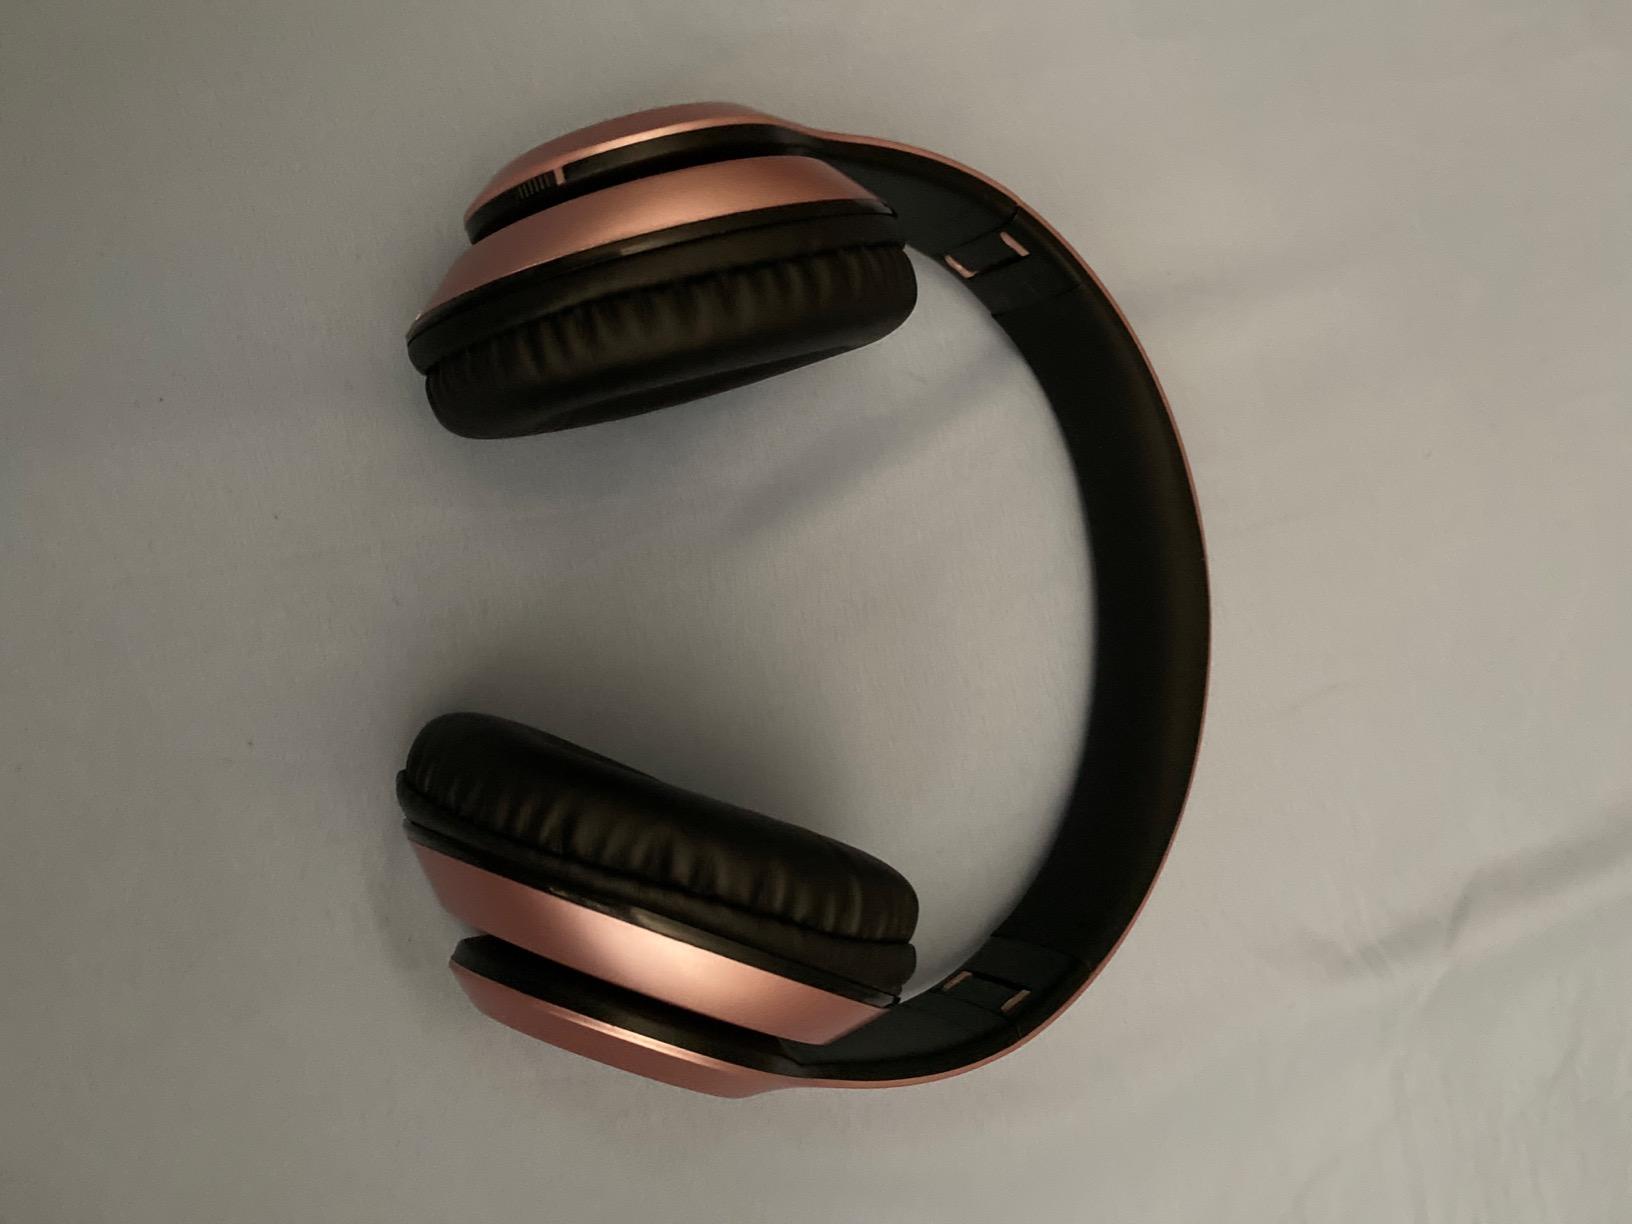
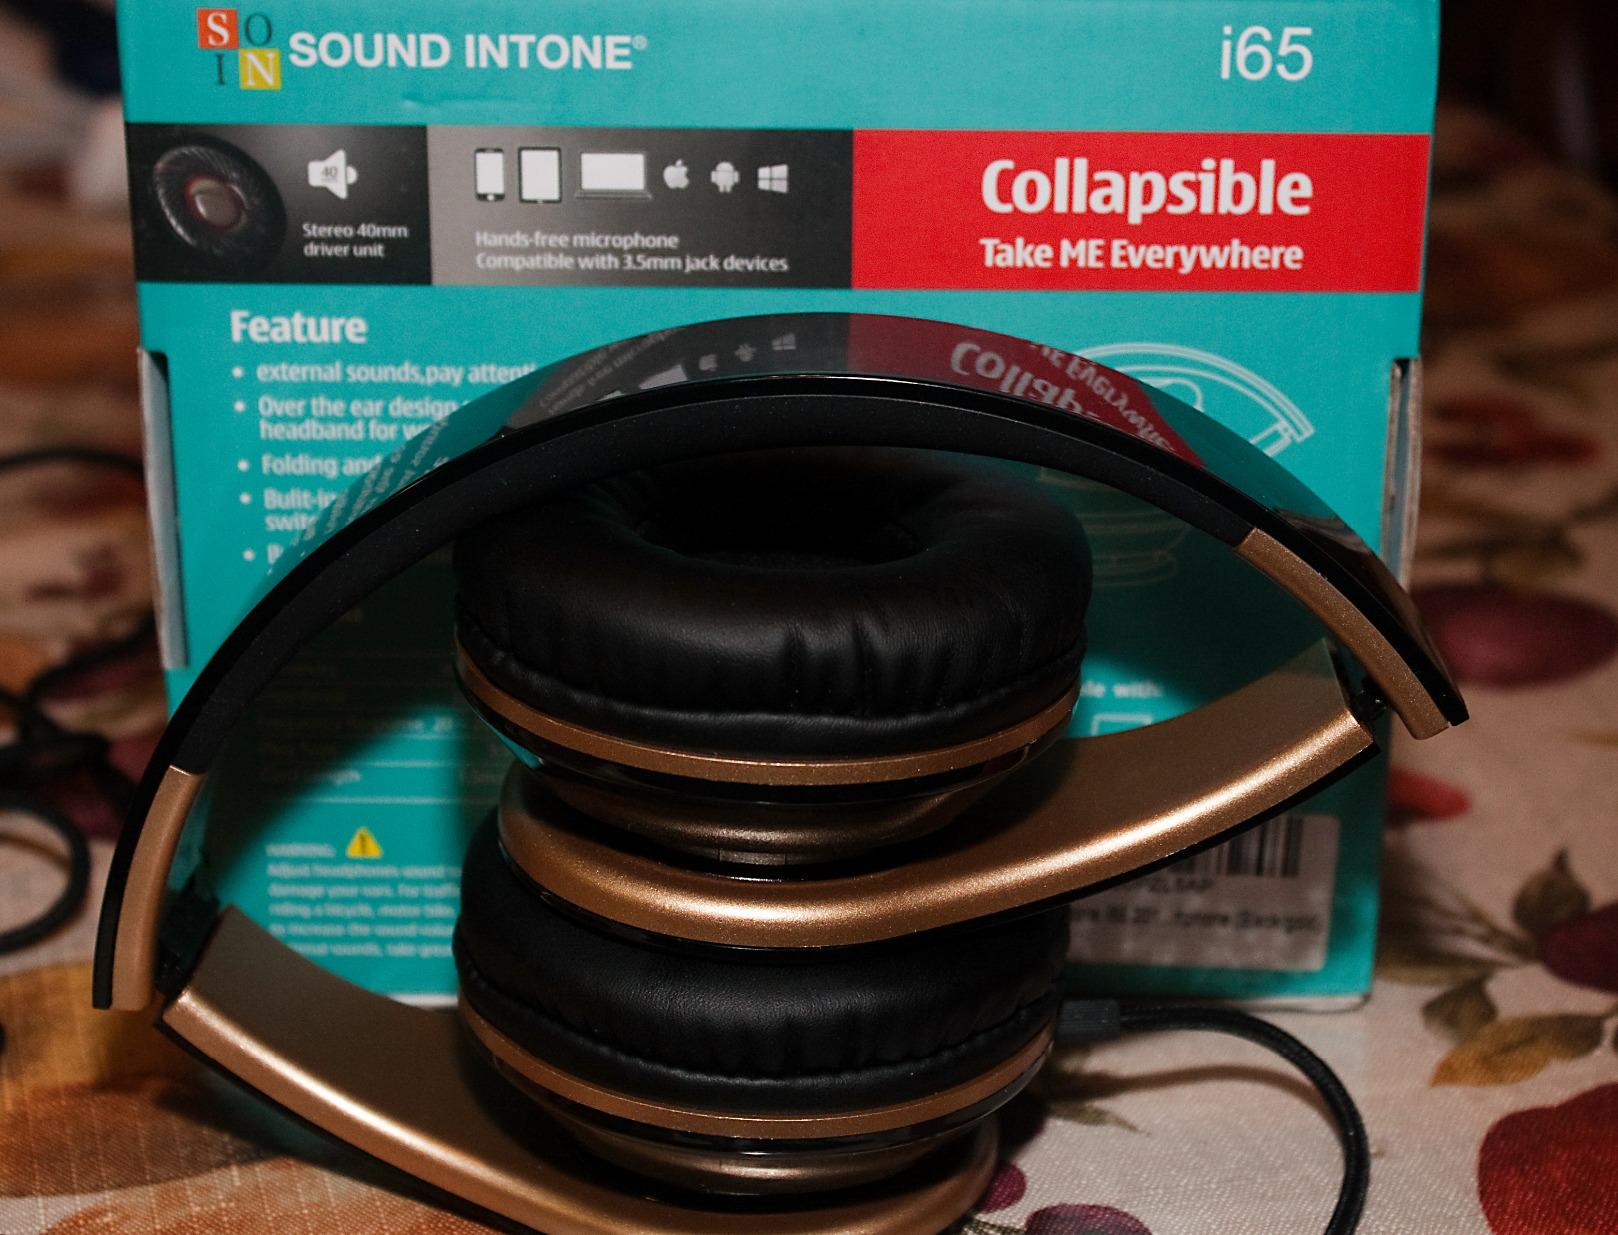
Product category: headphones
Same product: no